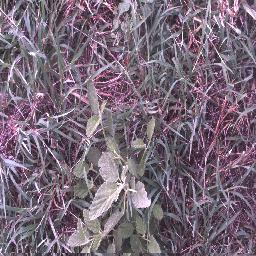
Label: negative